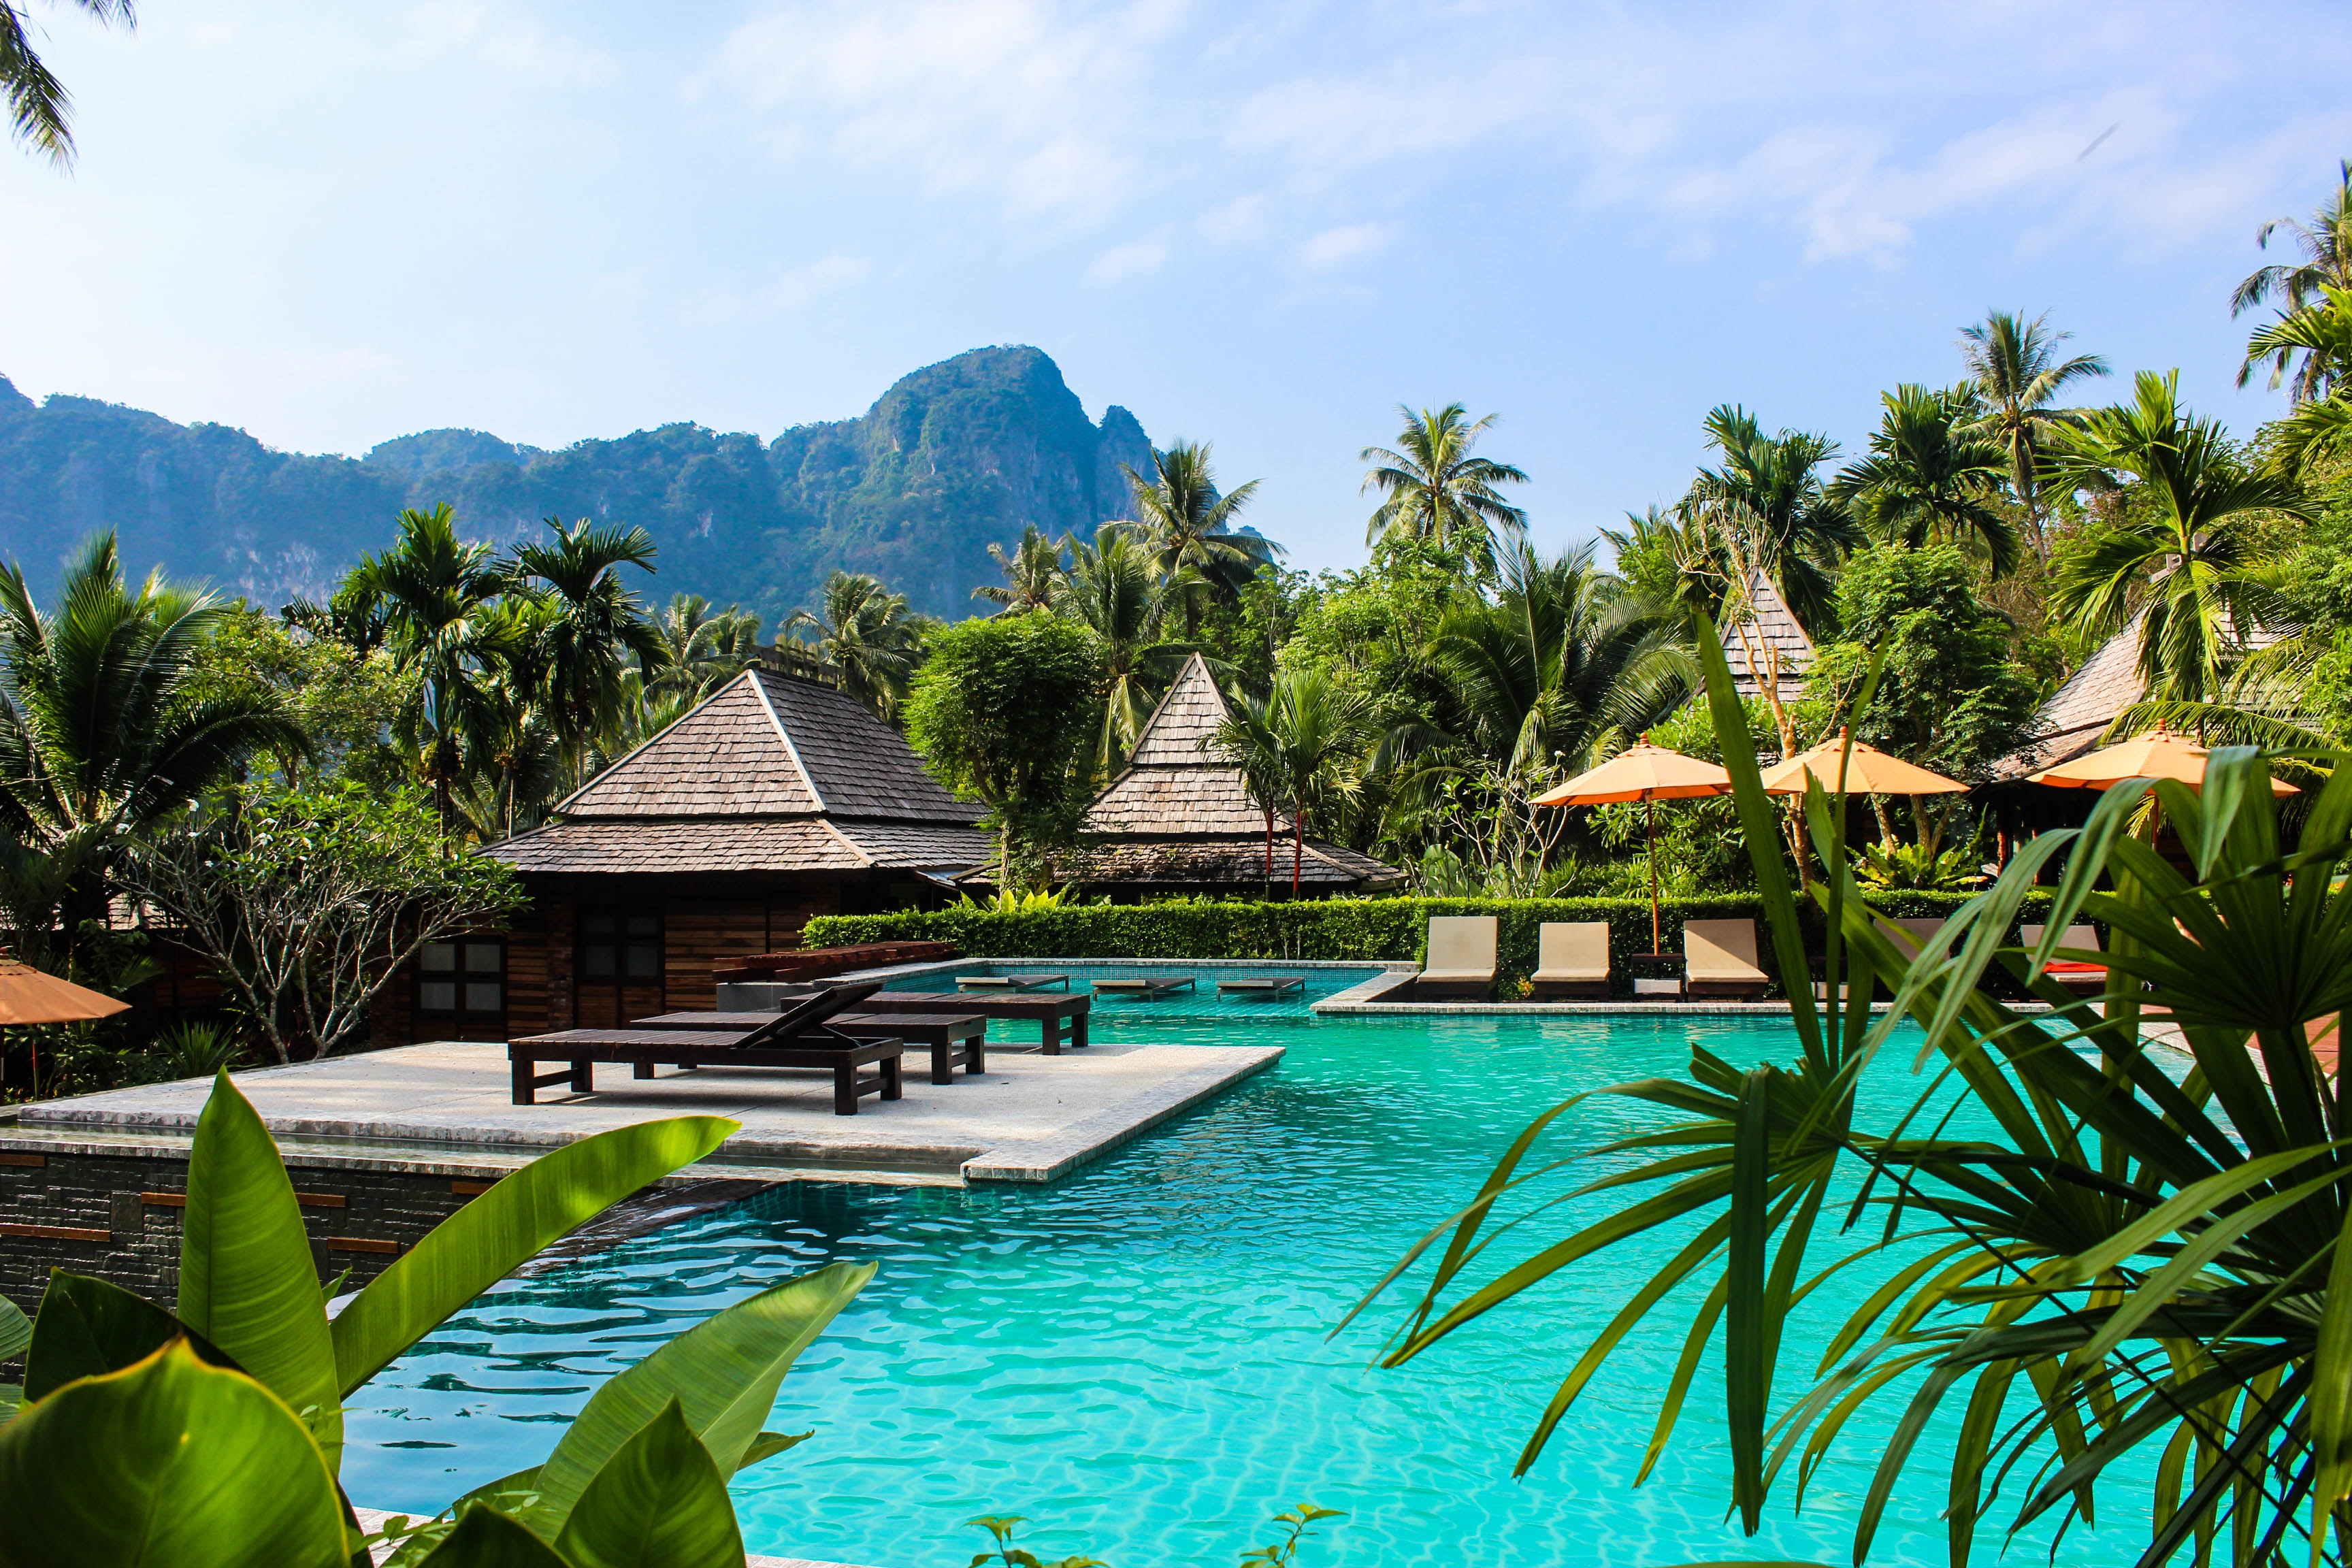
thailand, water, sky, plant, cloud, property, tree, swimming pool, green, natural landscape, azure, vegetation, arecales, body of water, outdoor furniture, eco hotel, leisure, travel, landscape, resort town, real estate, sunlounger, mountain, palm tree, terrestrial plant, caribbean, resort, umbrella, building, tropics, seaside resort, jungle, landscaping, shade, tourism, bay, estate, spa town, vacation, ocean, hotel, hacienda, chaise longue, lagoon, leisure centre